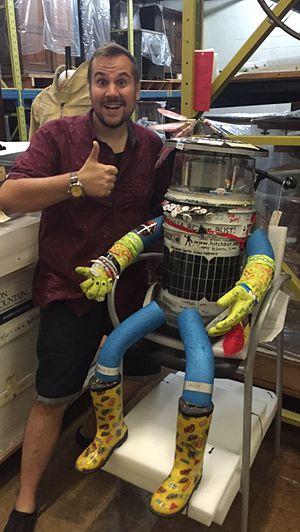
HitchBOT est un robot auto-stoppeur créé par une équipe canadienne dans le cadre d'un projet artistique. Il n'a pas la possibilité de se mouvoir seul, mais, doté de modules de reconnaissance vocale et d'expression orale, il a la capacité de se faire comprendre dans le but d'être transporté vers une destination décidée par les créateurs. Durant ses périples, le robot ne reçoit aucune aide de la part de ceux-ci, qui le laissent seul dans les mains de personnes inconnues. L'équipe chargée de le suivre à distance, sans la moindre intervention physique, récolte seulement des informations sur sa position géographique, ainsi que la réaction, sur les réseaux sociaux, des personnes ayant pris en charge le robot.